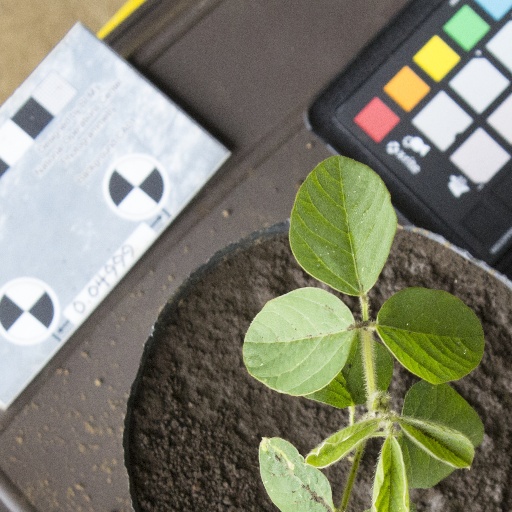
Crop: soybean